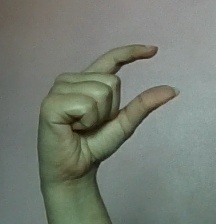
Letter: dal